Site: brandenburg
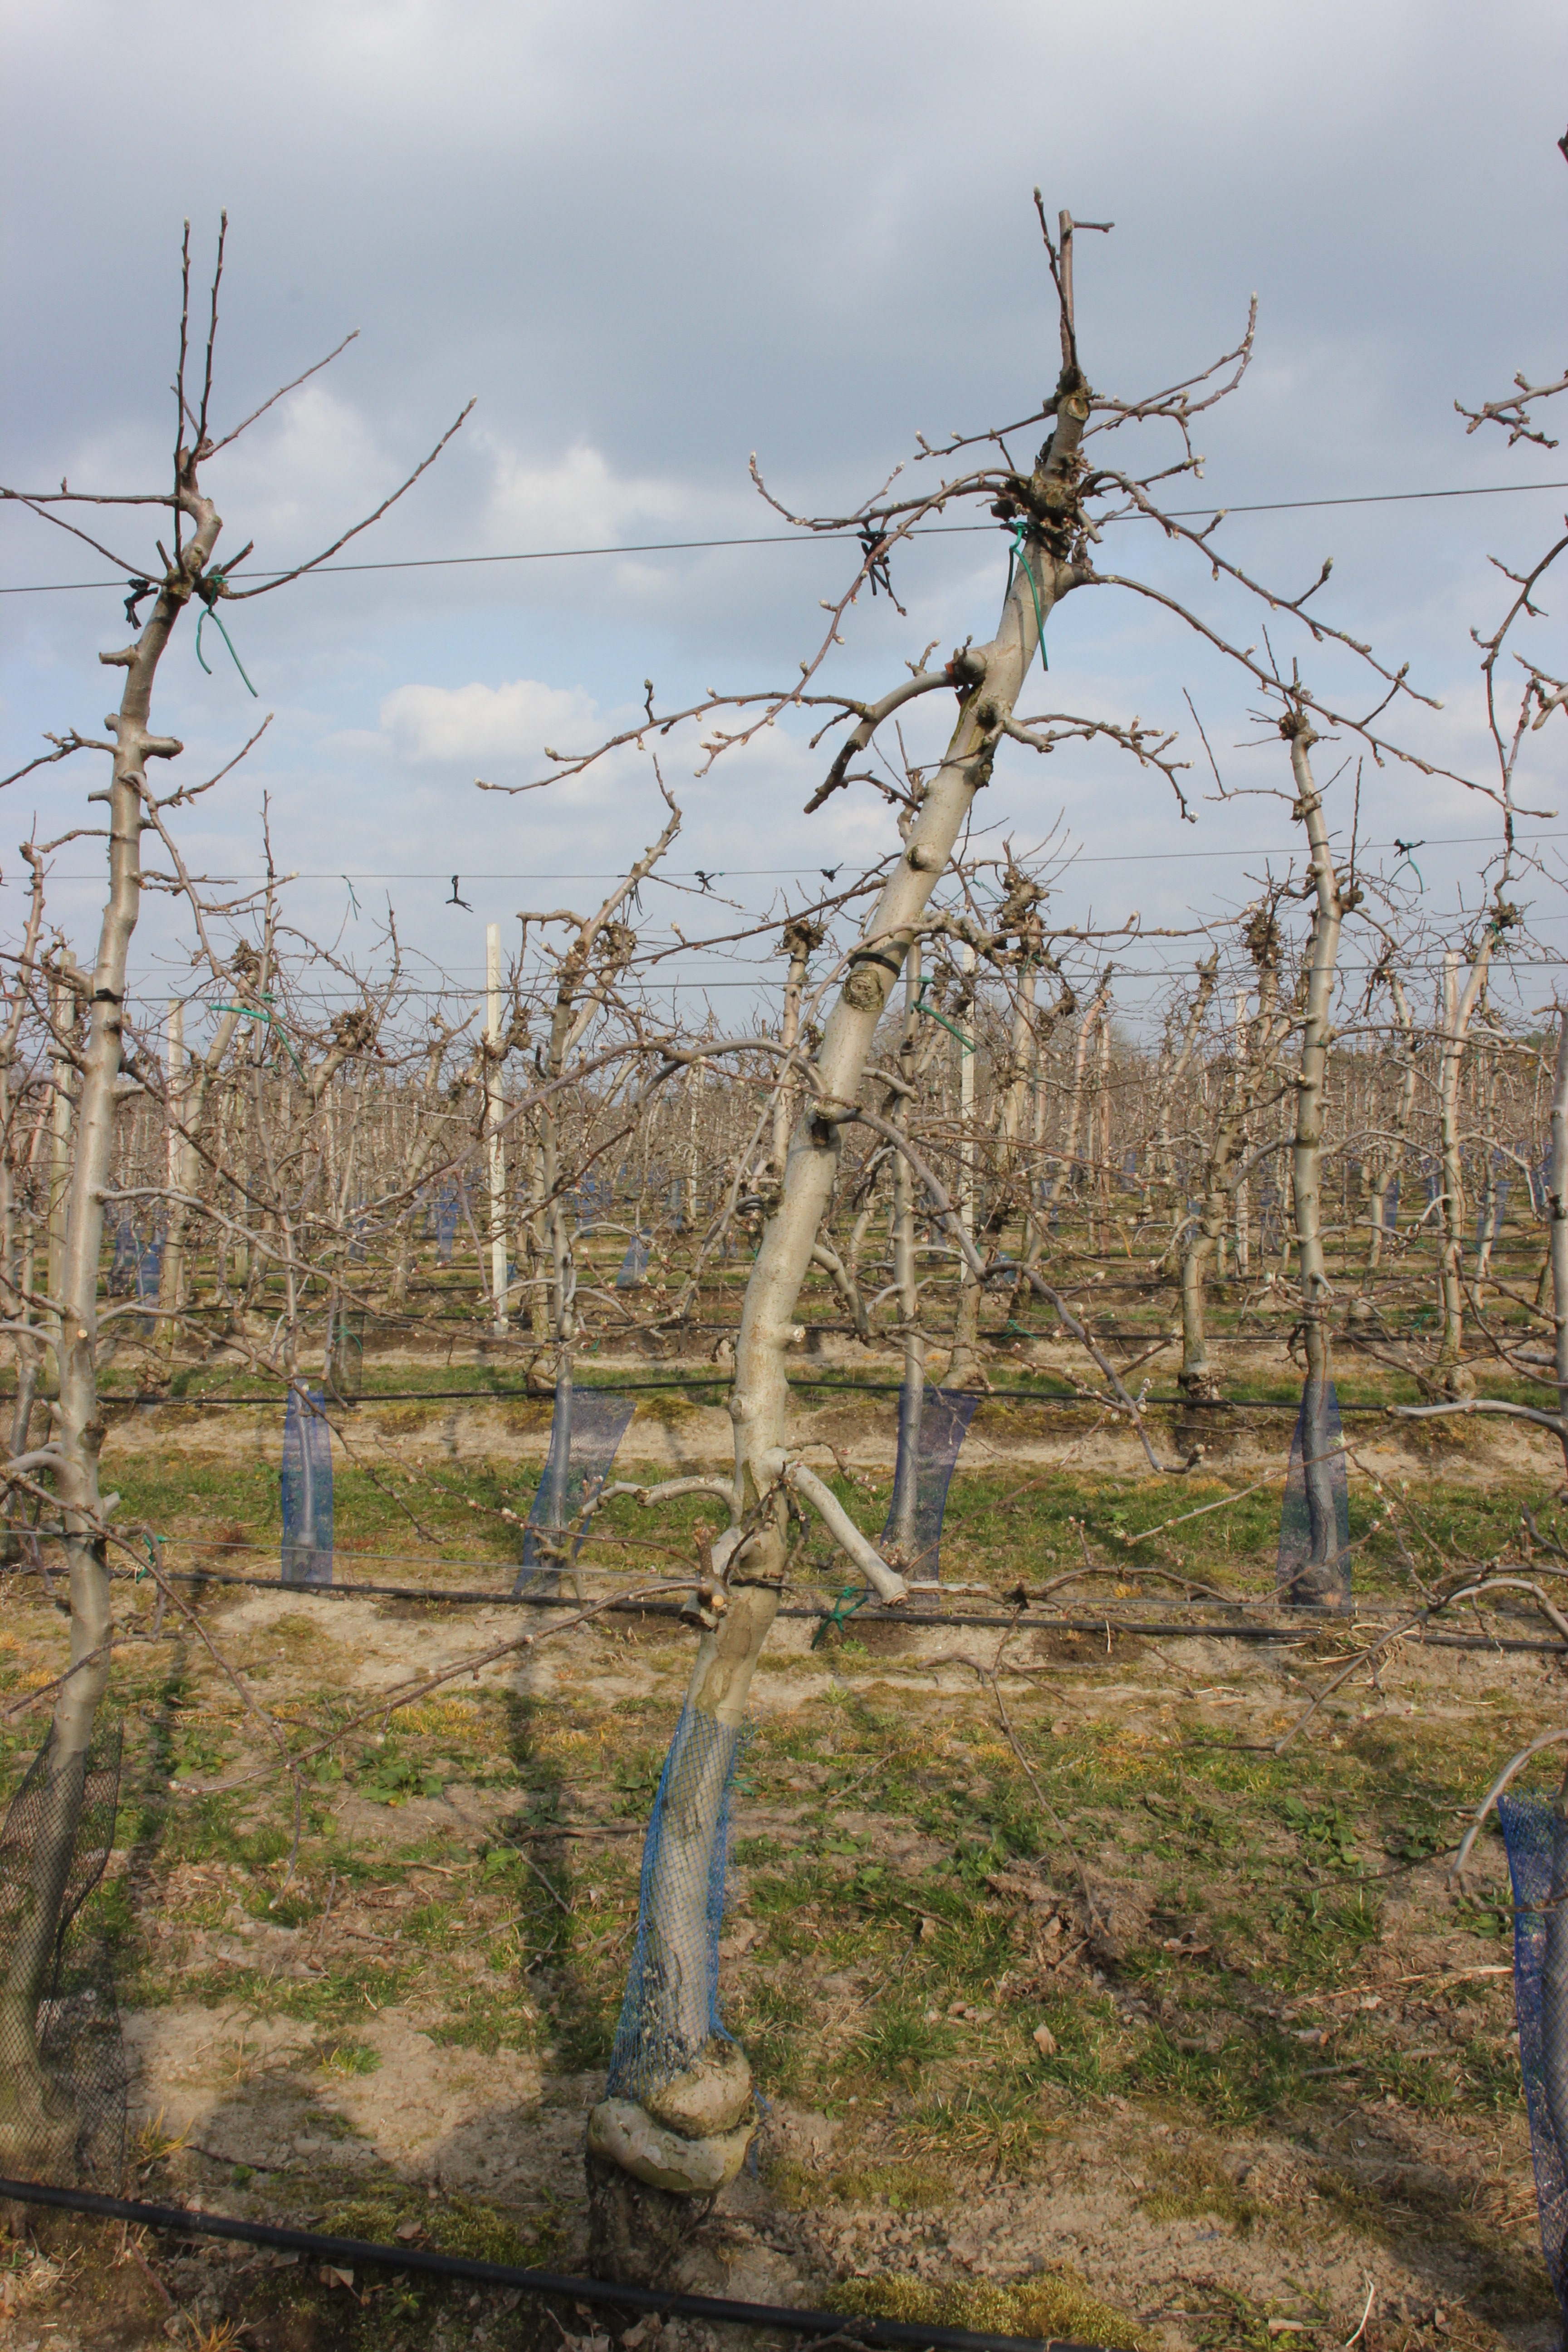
Growth stage (BBCH 03): Bud development